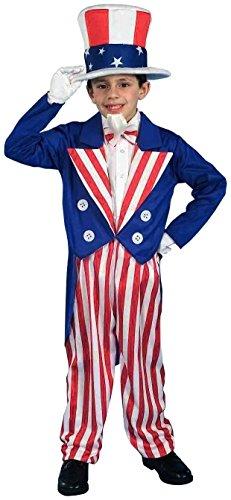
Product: Forum Novelties Patriotic Party Uncle Sam Costume, Child Large
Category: Clothing, Shoes & Jewelry | Costumes & Accessories | Kids & Baby | Boys
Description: Forum offers patriotic inspired costumes, including Uncle Sam and Lady Liberty, in sizes for children and adults.
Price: $14.02
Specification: ProductDimensions:14.7x11.1x1.7inches|ItemWeight:12pounds|ShippingWeight:12ounces(Viewshippingratesandpolicies)|DomesticShipping:Currently,itemcanbeshippedonlywithintheU.S.andtoAPO/FPOaddresses.ForAPO/FPOshipments,pleasecheckwiththemanufacturerregardingwarrantyandsupportissues.|InternationalShipping:ThisitemcanbeshippedtoselectcountriesoutsideoftheU.S.LearnMore|ASIN:B005T40G3I|Itemmodelnumber:56684L|Manufacturerrecommendedage:4-12years